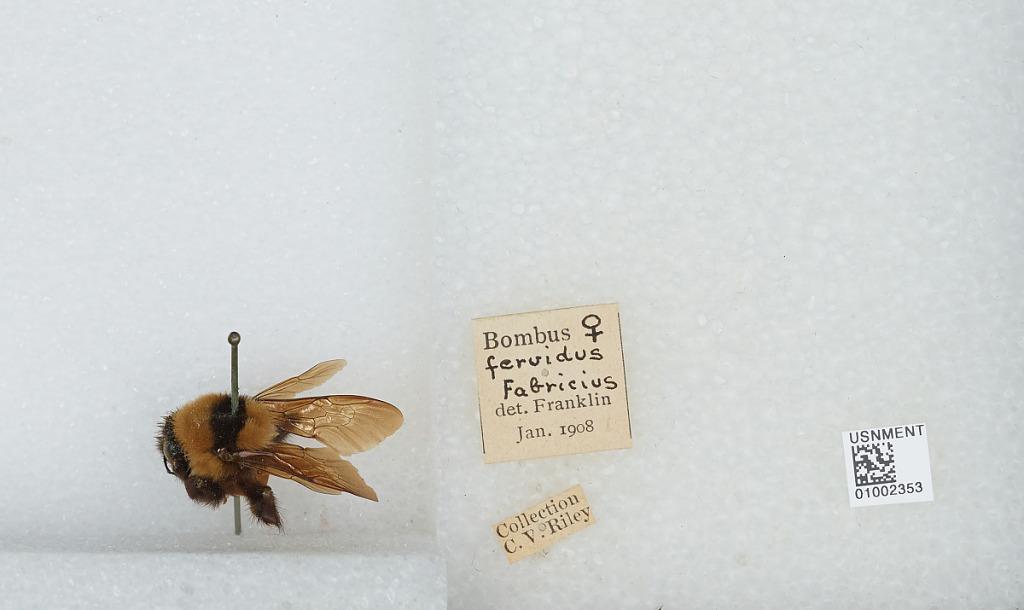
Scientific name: Bombus (Fervidobombus) fervidus fervidus (Fabricius)
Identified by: Franklin